Trinity Church, Ossett

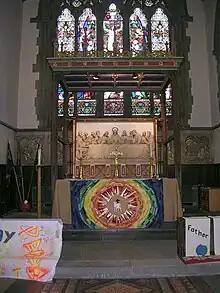
Altar

The nave has alternate red and grey granite piers, rising to elaborate capitals cared with figure-heads and foliage. The clerestory above is marked by colonettes forming an arcade. The nave aisles are simple, sparsely decorated and of the lean-to type, with windows depicting events from the Old Testament (south aisle) and New Testament (north aisle).